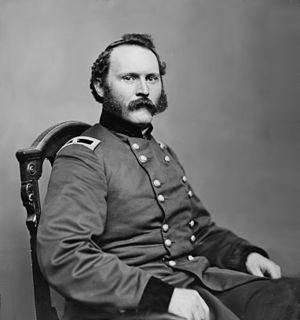
Joseph Bradford Carr est un major général de l'Union. Il est enterré à Troy, État de New York.